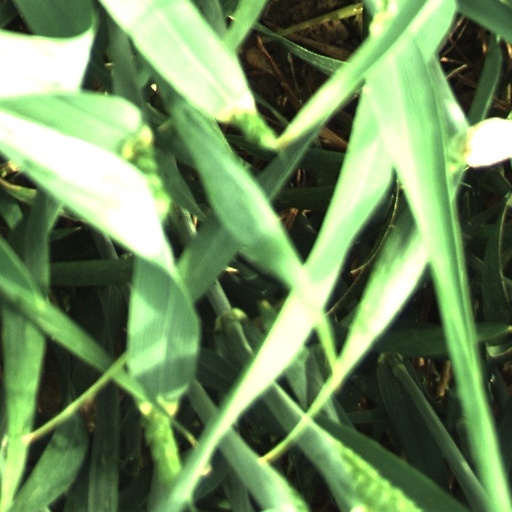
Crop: wheat